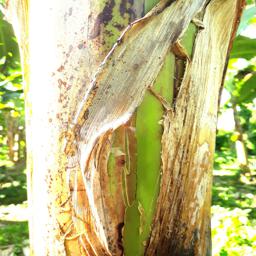
Label: PSEUDOSTEM WEEVIL